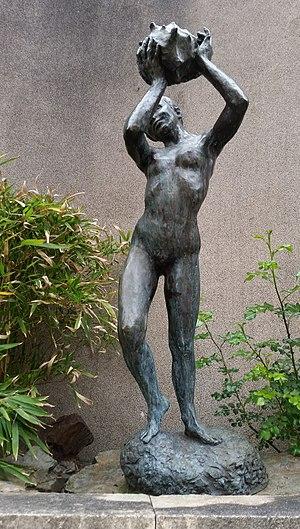
La fontaine d'amour
Cet article recense les œuvres d'art dans l'espace public dans les Hauts-de-Seine, en France.